Stunt

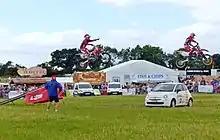
Two motorbikes jump a car at a country fair, England

Other Hong Kong action movie stars who became known for performing elaborate stunts include Chan's Peking Opera School friends Sammo Hung and Yuen Biao, as well as "girls with guns" stars such as Michelle Yeoh and Moon Lee. Other Asian cinema stars also known for performing elaborate stunts include Thai actor Tony Jaa; Indonesian actors Iko Uwais and Yayan Ruhian; and Indian actors Jayan, Akshay Kumar, Vidyut Jammwal and Tiger Shroff.